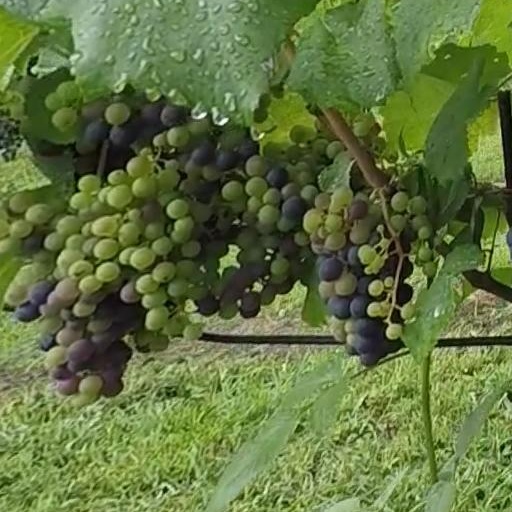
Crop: grape